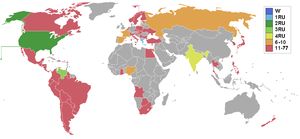
Miss Univers 2001, 50ᵉ édition du concours de Miss Univers, a eu lieu le 11 mai 2001 au Coliseo Rubén Rodríguez, à Bayamón, Porto Rico.